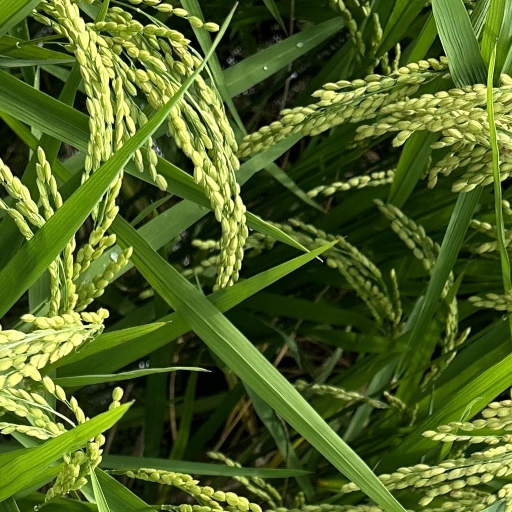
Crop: rice